Pétrus (restaurant)

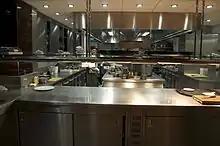
Pétrus' kitchen at 1 Kinnerton Street

The menu at Pétrus is split into several fixed price menus, containing modern French cuisine. It has been described by Zoe Williams as being distinctly Gordon Ramsay in composition, despite the influences of head chef Sean Burbidge. The meals come with an amuse-bouche, a pre-starter course, and after dinner chocolates in addition to the items listed on the menus themselves. A number of pan fried fish dishes have been on the menu, including mackerel with tomato chutney and a niçoise salad, and a sea bream course served with brown shrimp, samphire and an oyster velouté sauce. Further seafood related dishes include a langoustine and watercress soup entrée which was praised by food critic Jay Rayner. Sauces are generally delivered to the table in small jugs and are poured tableside.